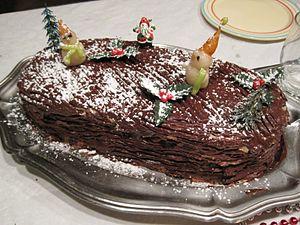
Buche de noel
La bûche de Noël est un gâteau terminant le repas de Noël en France, en Belgique, en Suisse, au Québec, au Nouveau-Brunswick, au Vietnam, au Liban, et généralement dans les pays francophones. Cette tradition culinaire reproduit un autre rite lié à la célébration du solstice d'hiver. Cette coutume est attestée depuis le Moyen Âge et est héritée de divers rites païens. Elle est répandue dans toute l'Europe.
Noël au Québec est célébrée par un grand nombre de citoyens de cette province canadienne, où la plupart de ses habitants professent le catholicisme. Contrairement aux autres provinces canadiennes, le Québec a une culture majoritairement française et la langue prédominante et officielle est le français. Pour cette raison, le Québec a des coutumes uniques dans le pays.